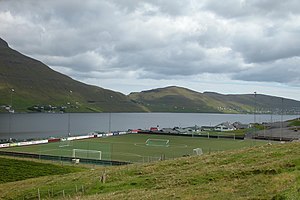
Skála
Skála Stadion
Skála før 2011 Skáli er en færøsk bygd på øen Eysturoy. Byggden strækker sig parallelt med vestsiden af Skálafjørður, den længste færøske fjord.